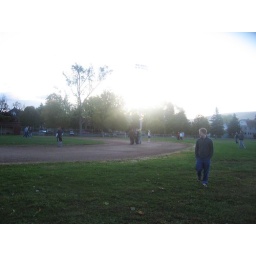
A gathering on a ball field in the early morning hours. Brandon Park in Williamsport, PA